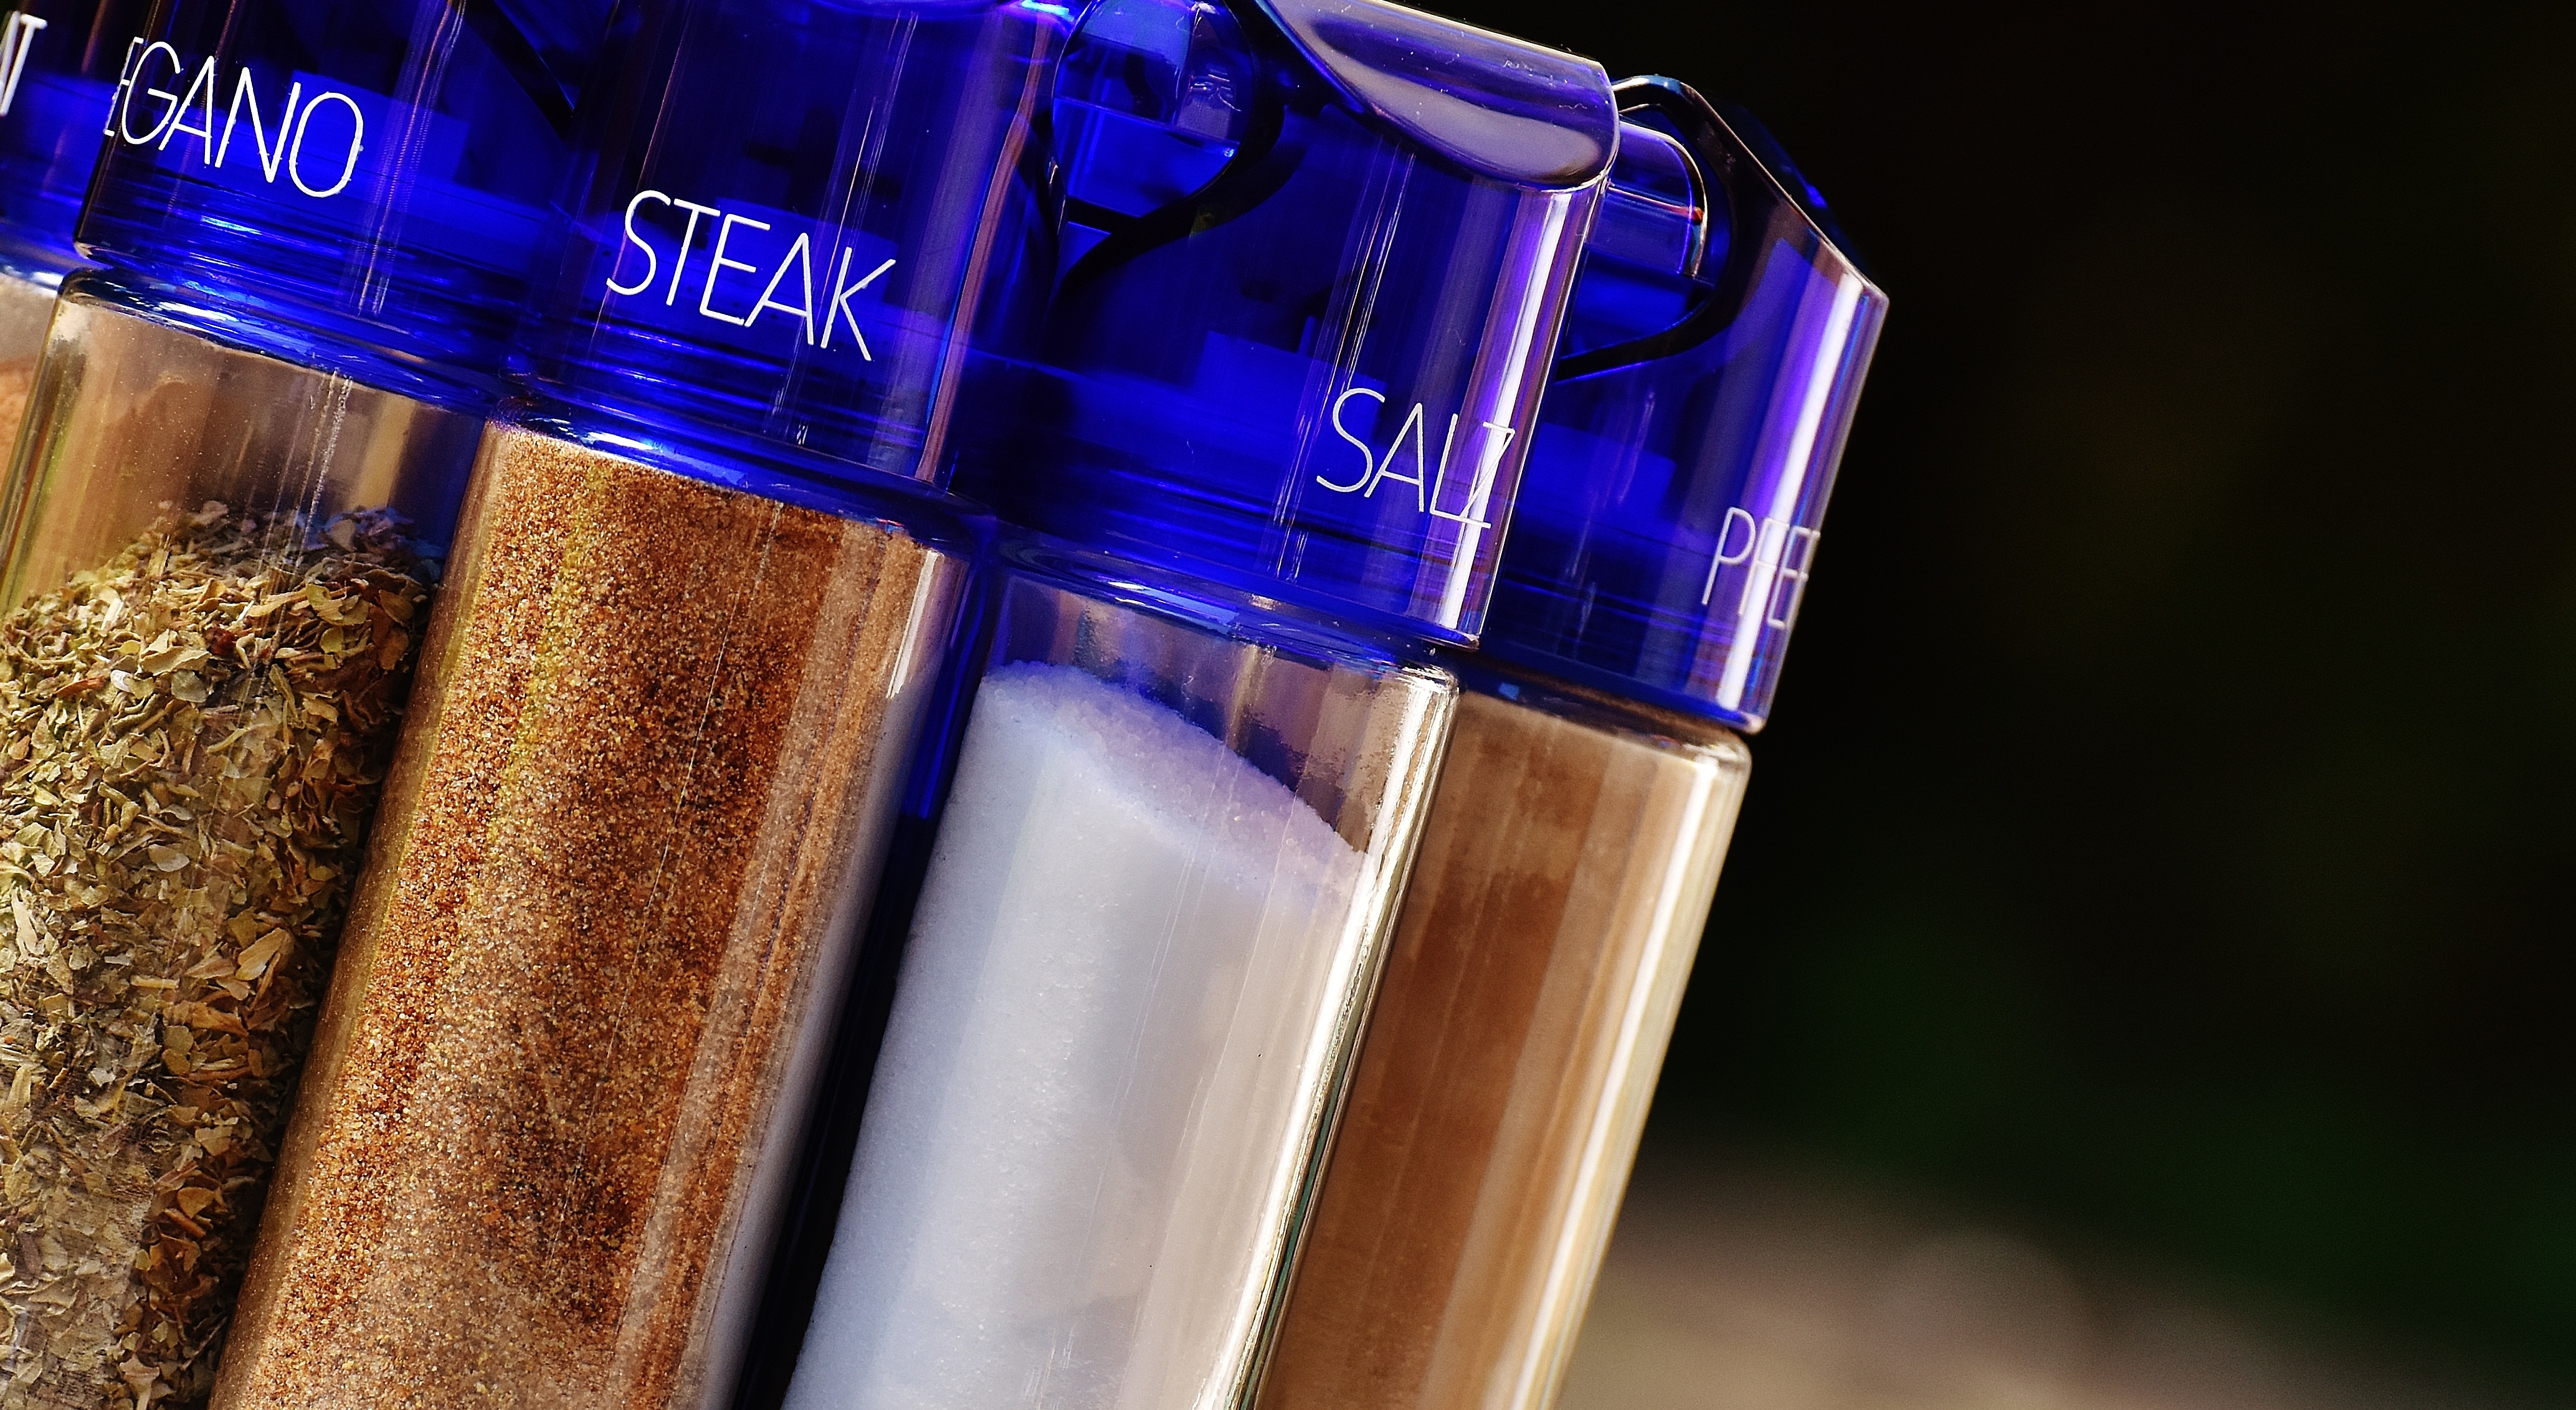
wine, cooking, ingredient, color, kitchen, drink, bottle, blue, eat, preparation, cook, spices, liqueur, macro photography, flavor, spice rack, distilled beverage